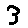
Label: 3